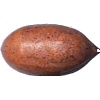
Label: Nut Pecan 1